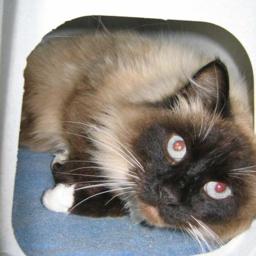
Animal: cats